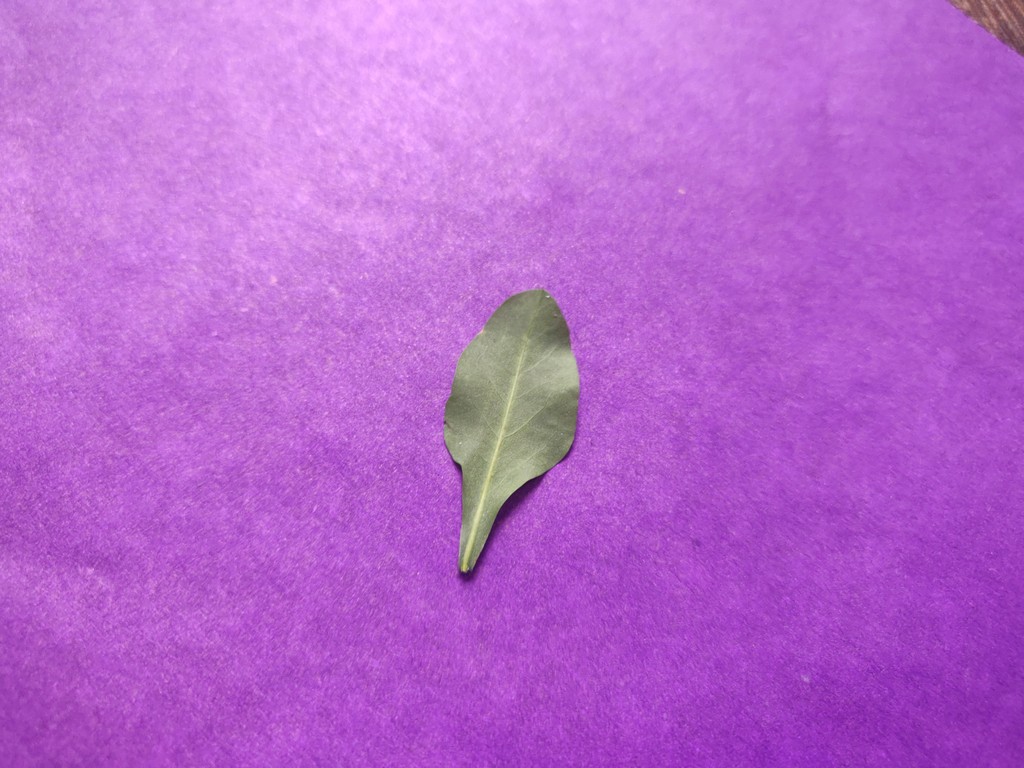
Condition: Healthy
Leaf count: single
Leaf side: back